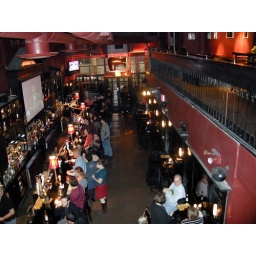
Sunday 1/20/08 - New York City - Stitch - TARcon 12 - View from our table in the balcony section